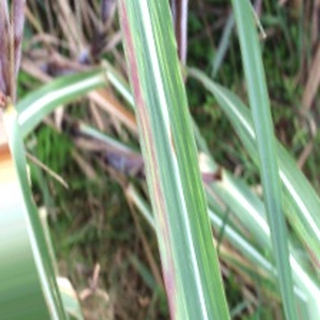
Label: sugarcane_bacterial_blight